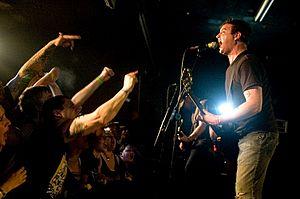
Smoke or Fire est un groupe de punk rock américain, originaire de Boston, dans le Massachusetts. Ils seront recrutés par Fat Mike et feront partie du label Fat Wreck Chords.